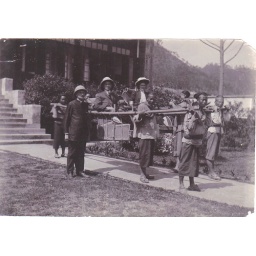
riding in a sedan chair